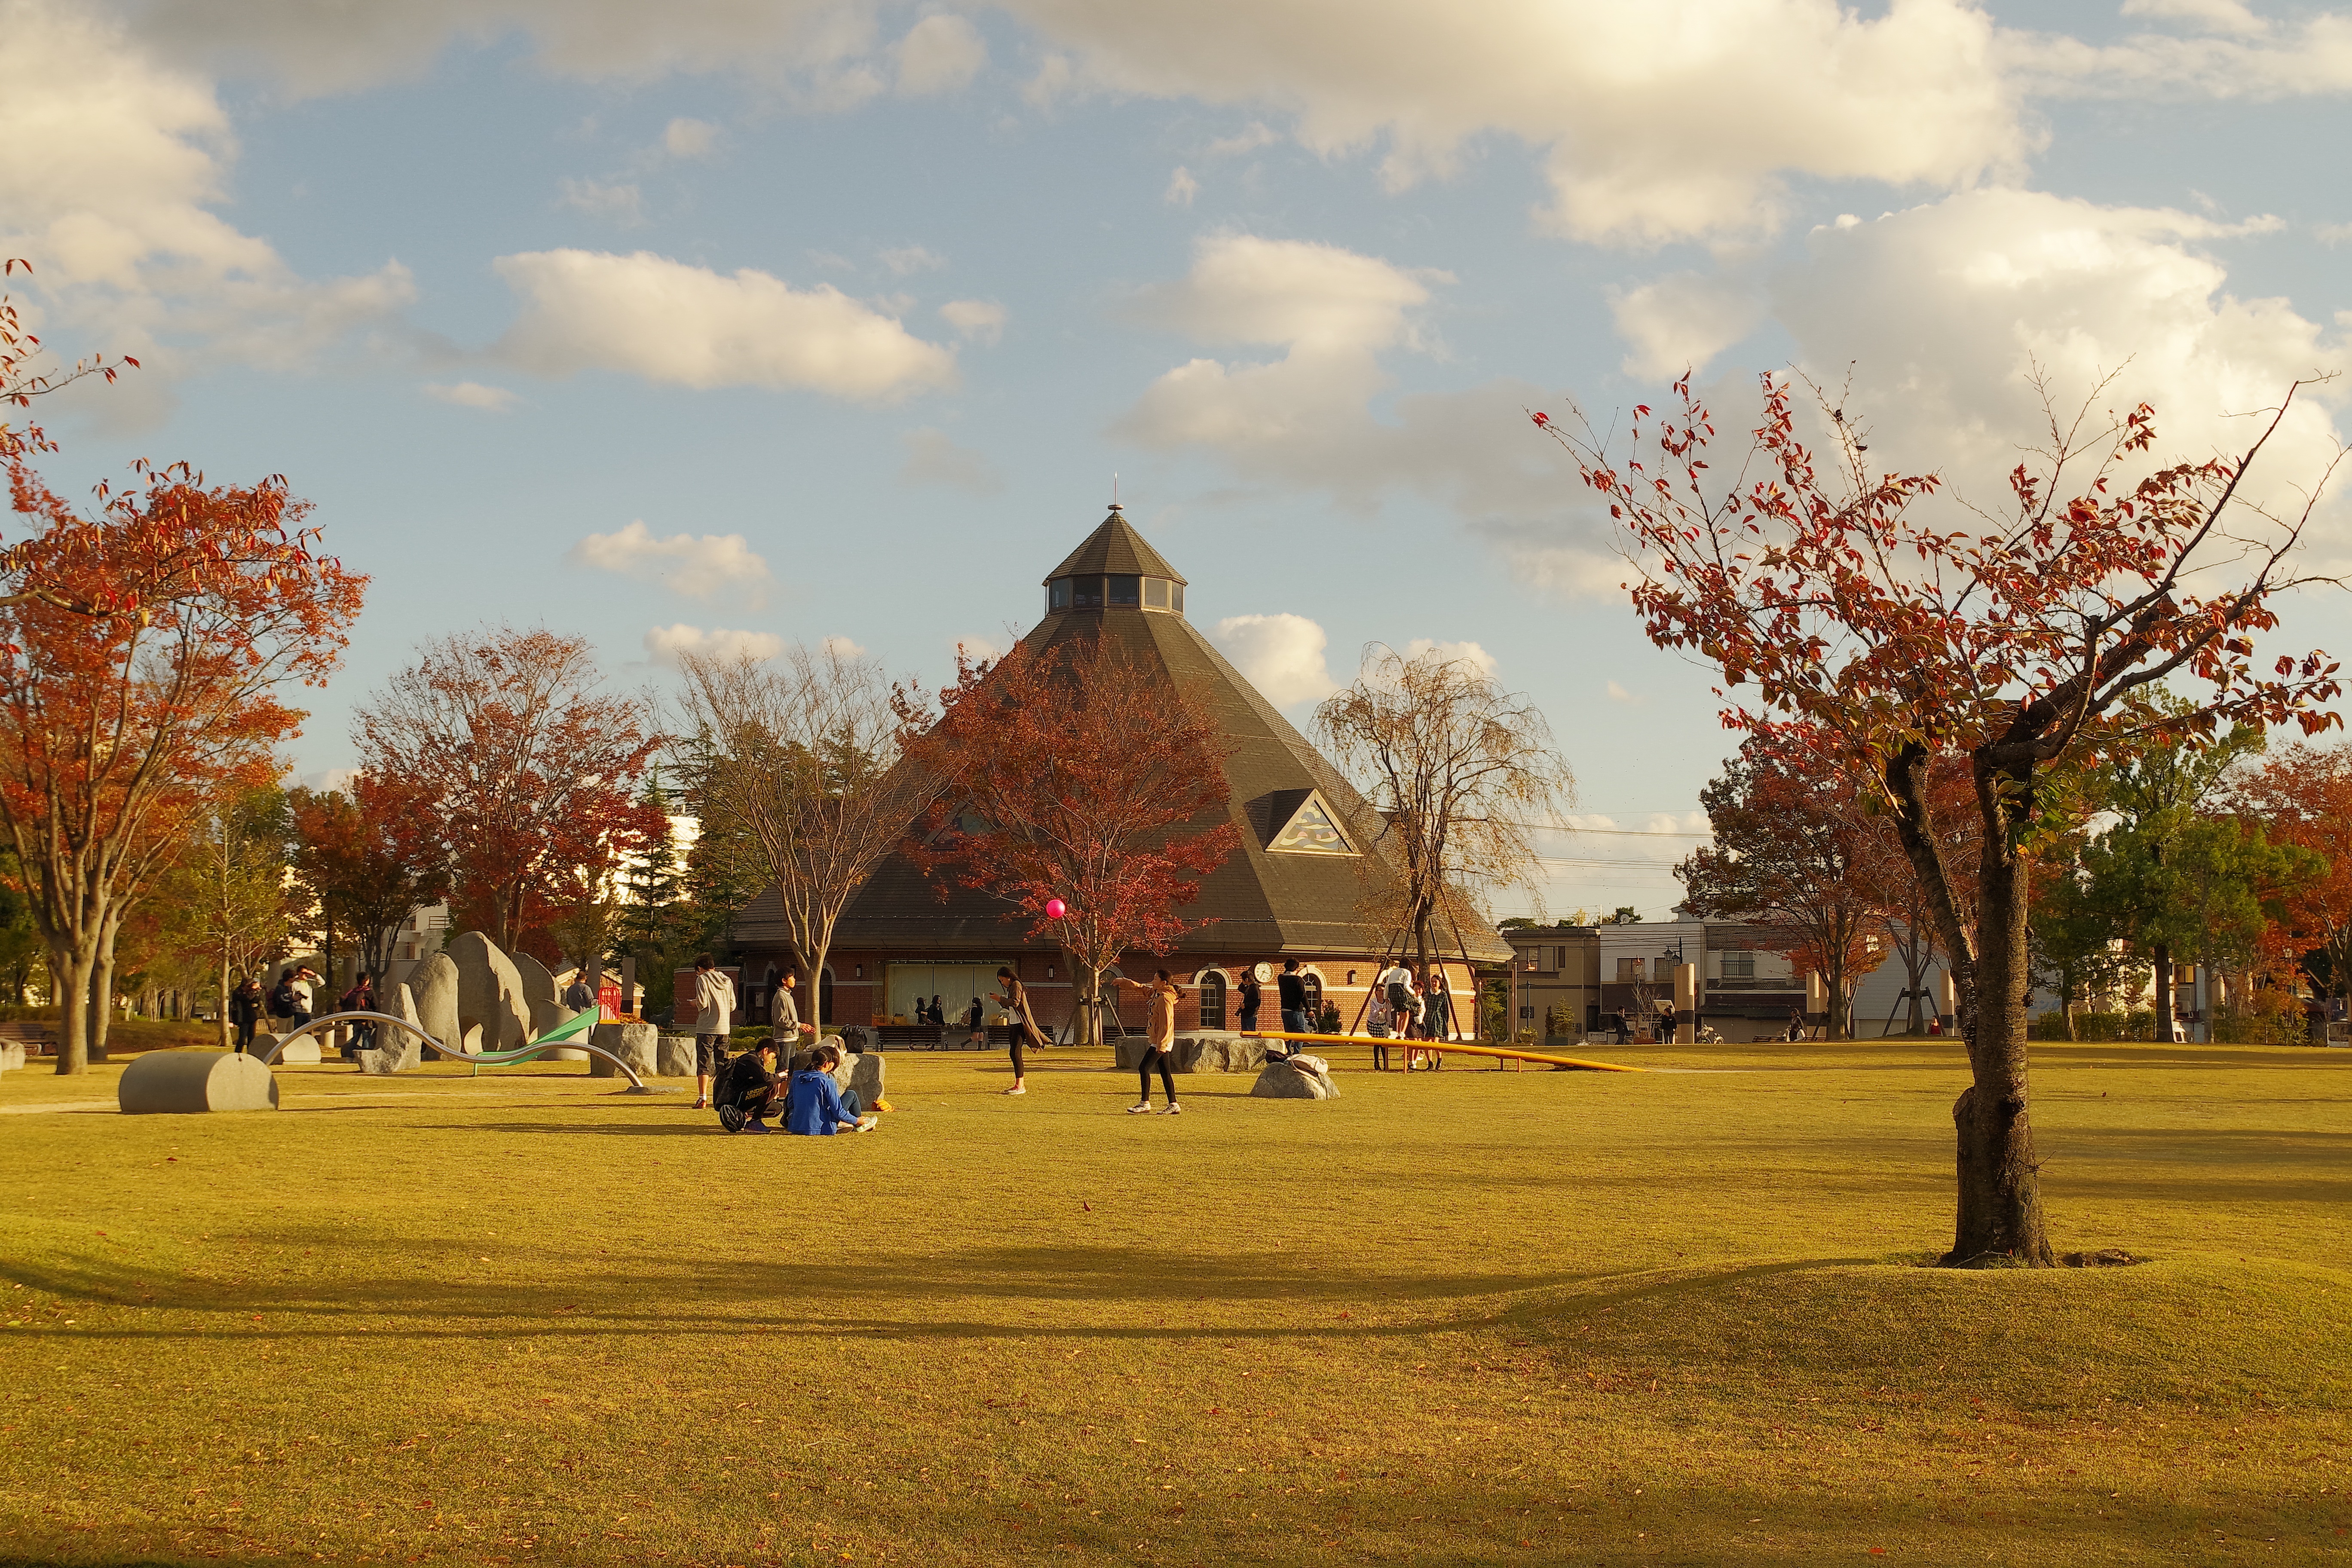
landscape, tree, people, plant, wood, sunset, lawn, morning, leaf, flower, monument, evening, green, red, autumn, park, yellow, garden, season, sepia, temple, views, fallen leaves, autumnal leaves, fall of japan, huang, rural area, at dusk, woody plant